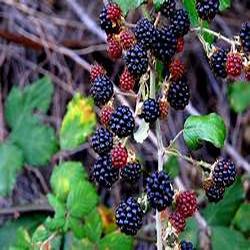
Label: Blackberry